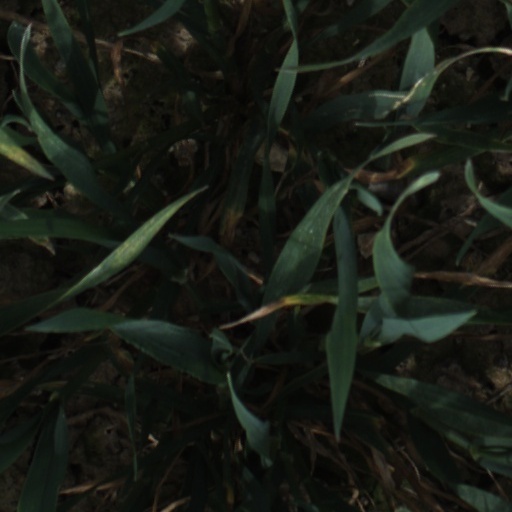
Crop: wheat